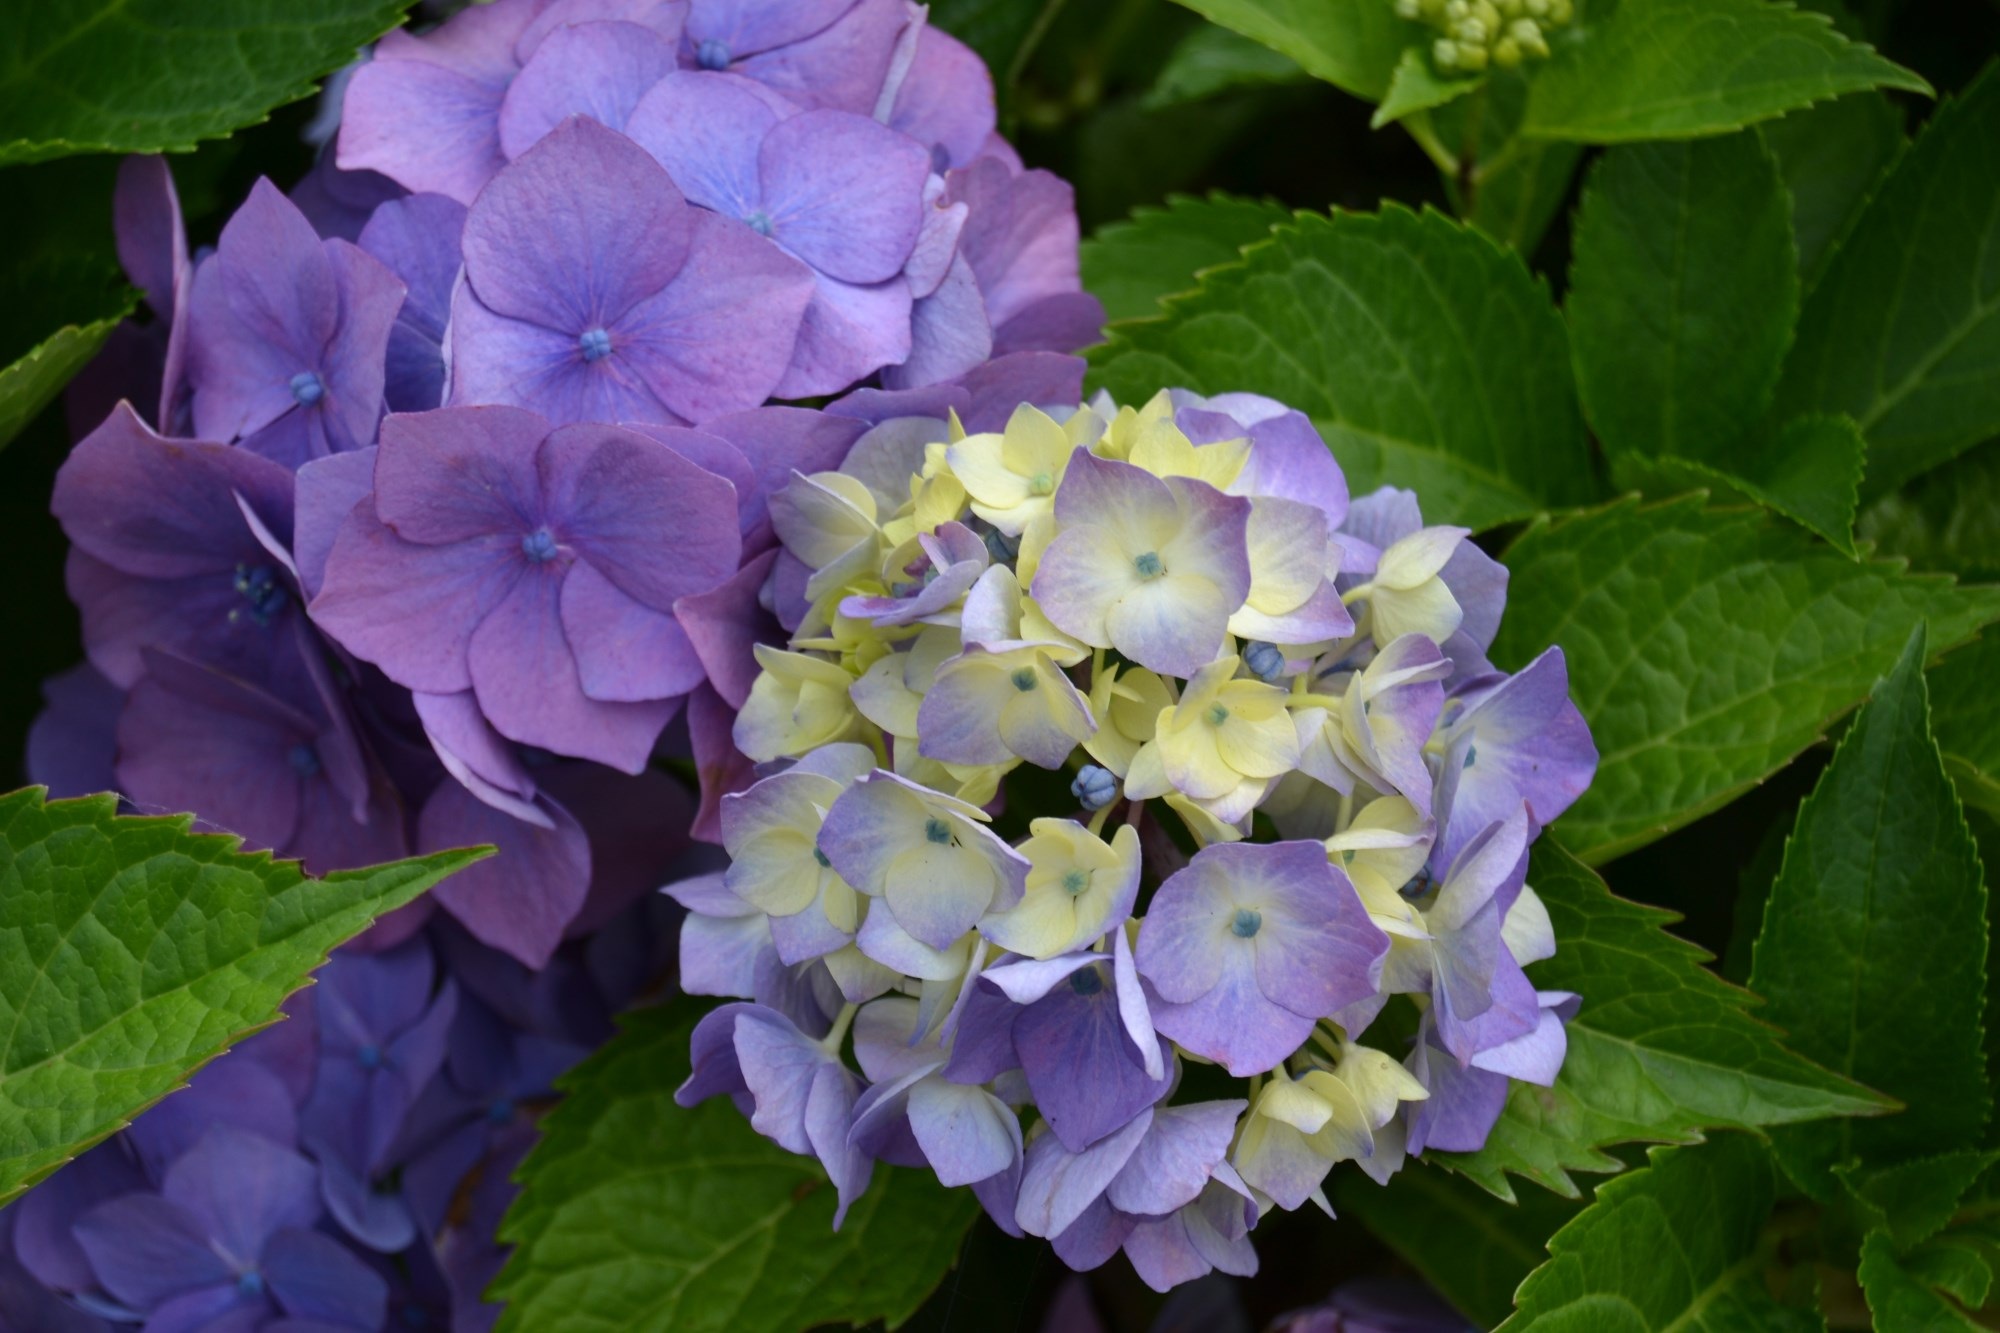
nature, plant, flower, petal, flora, hydrangea, purple flowers, violet, purple flower, flowering plant, hydrangeaceae, cornales, annual plant, land plant, hydrangea serrata